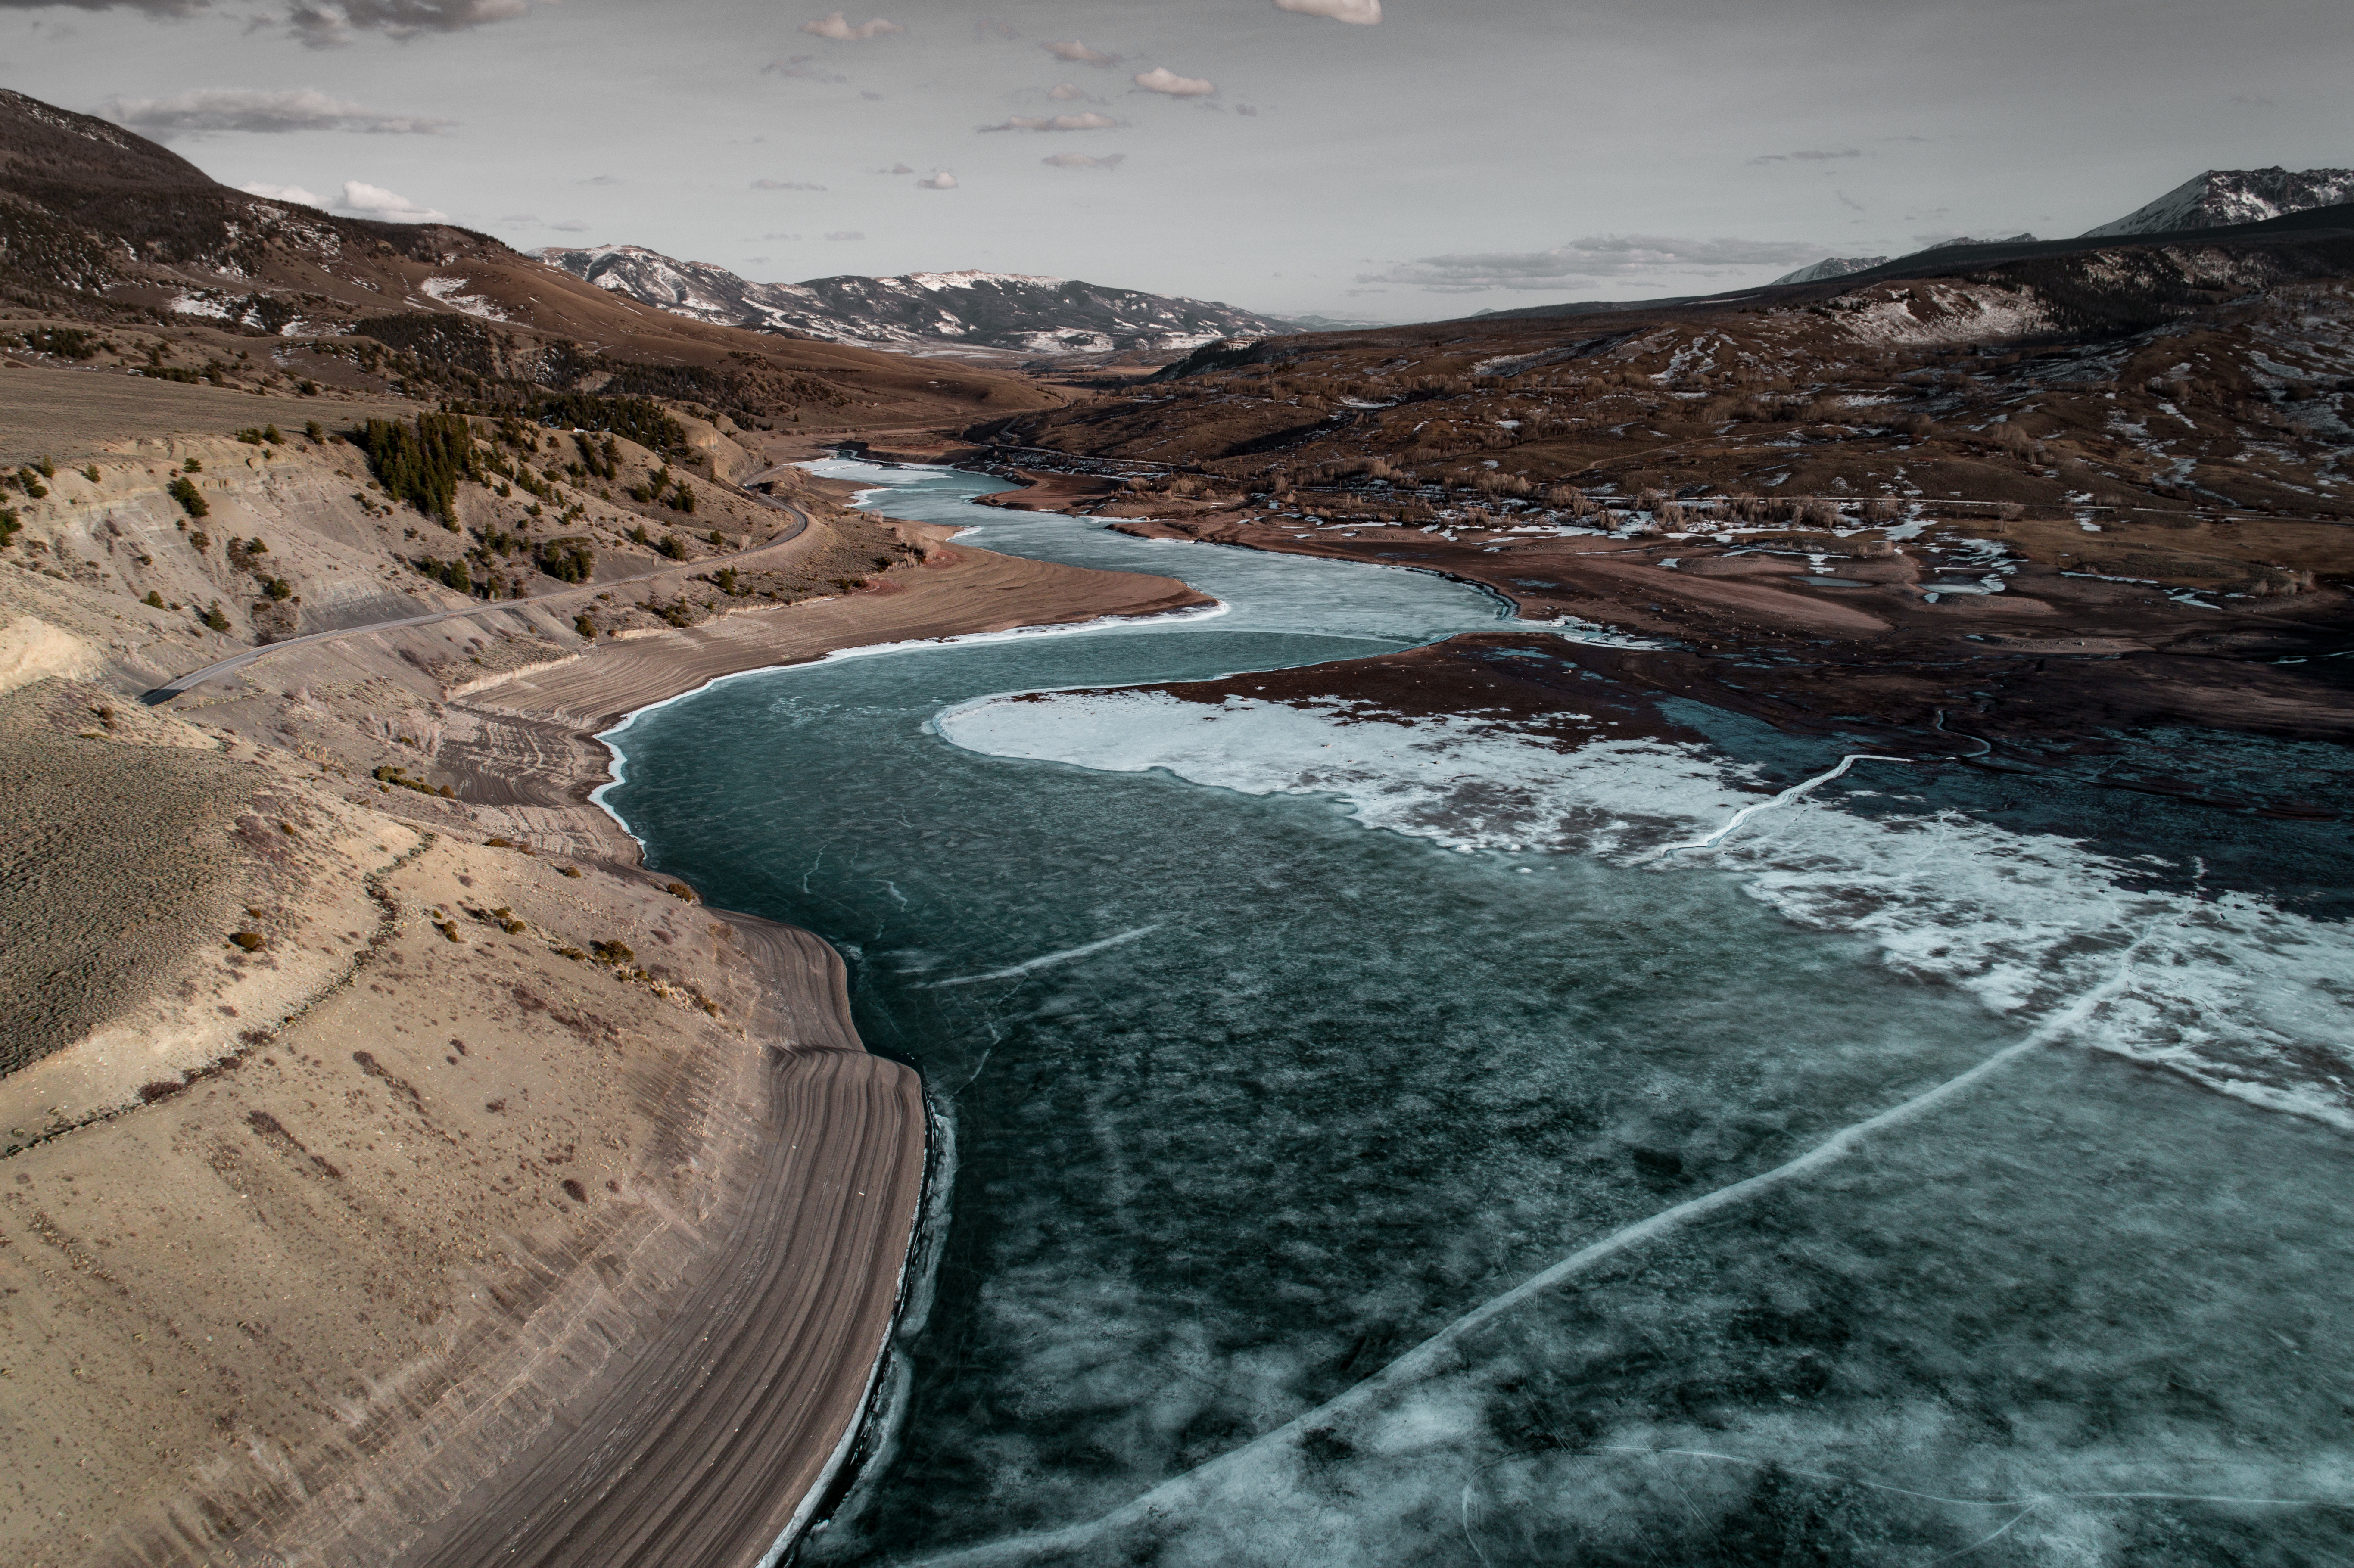
landscape, sea, coast, water, ocean, snow, shore, wave, lake, river, bay, reservoir, aerial photography